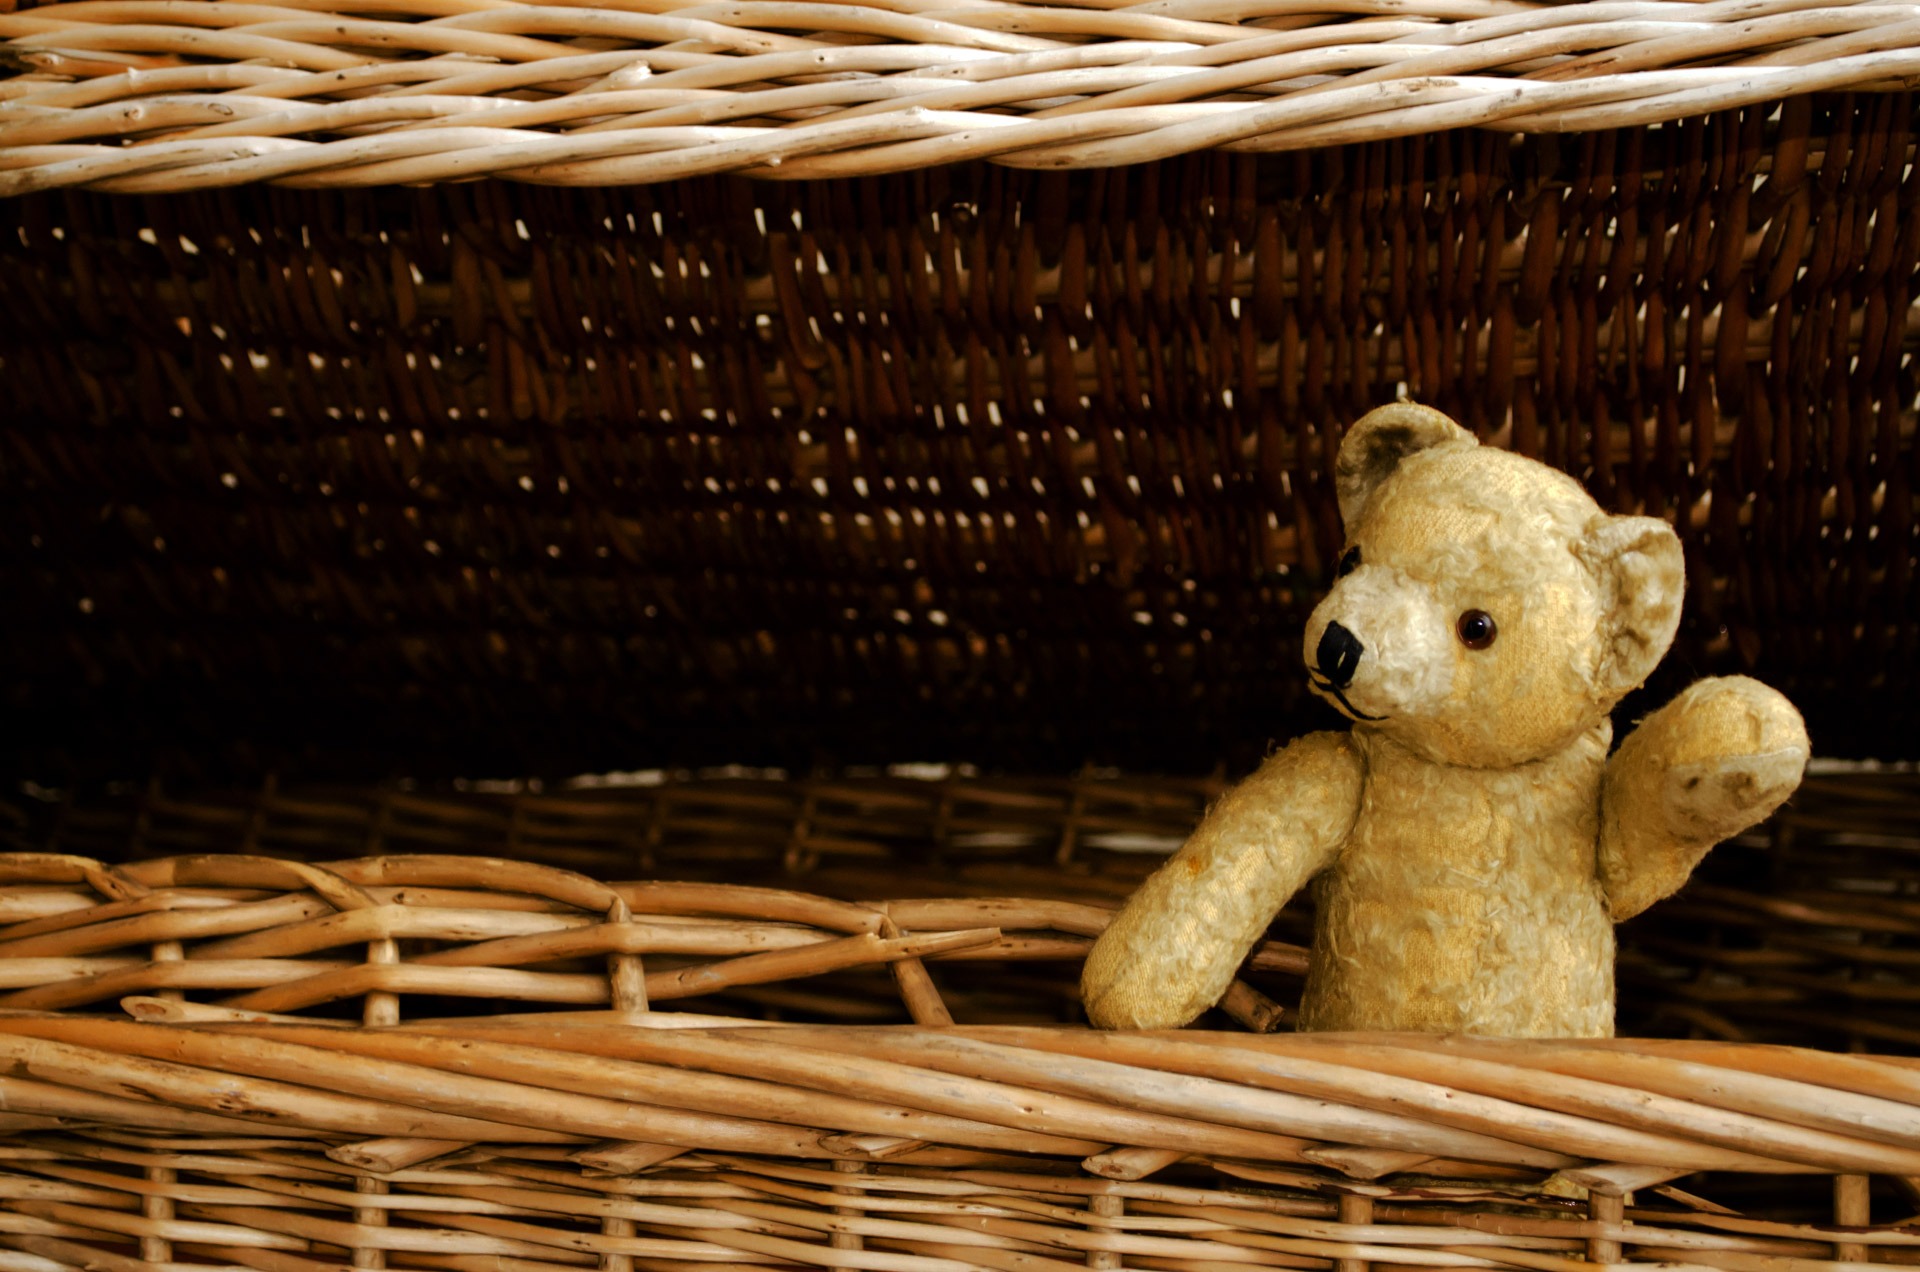
play, old, alone, bear, child, abandoned, nostalgia, business, basket, toy, wicker, teddy bear, wallpaper, plush, mate, forgotten, hiding